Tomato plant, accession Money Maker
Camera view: bottom (45 deg); turntable rotation: 60 degrees
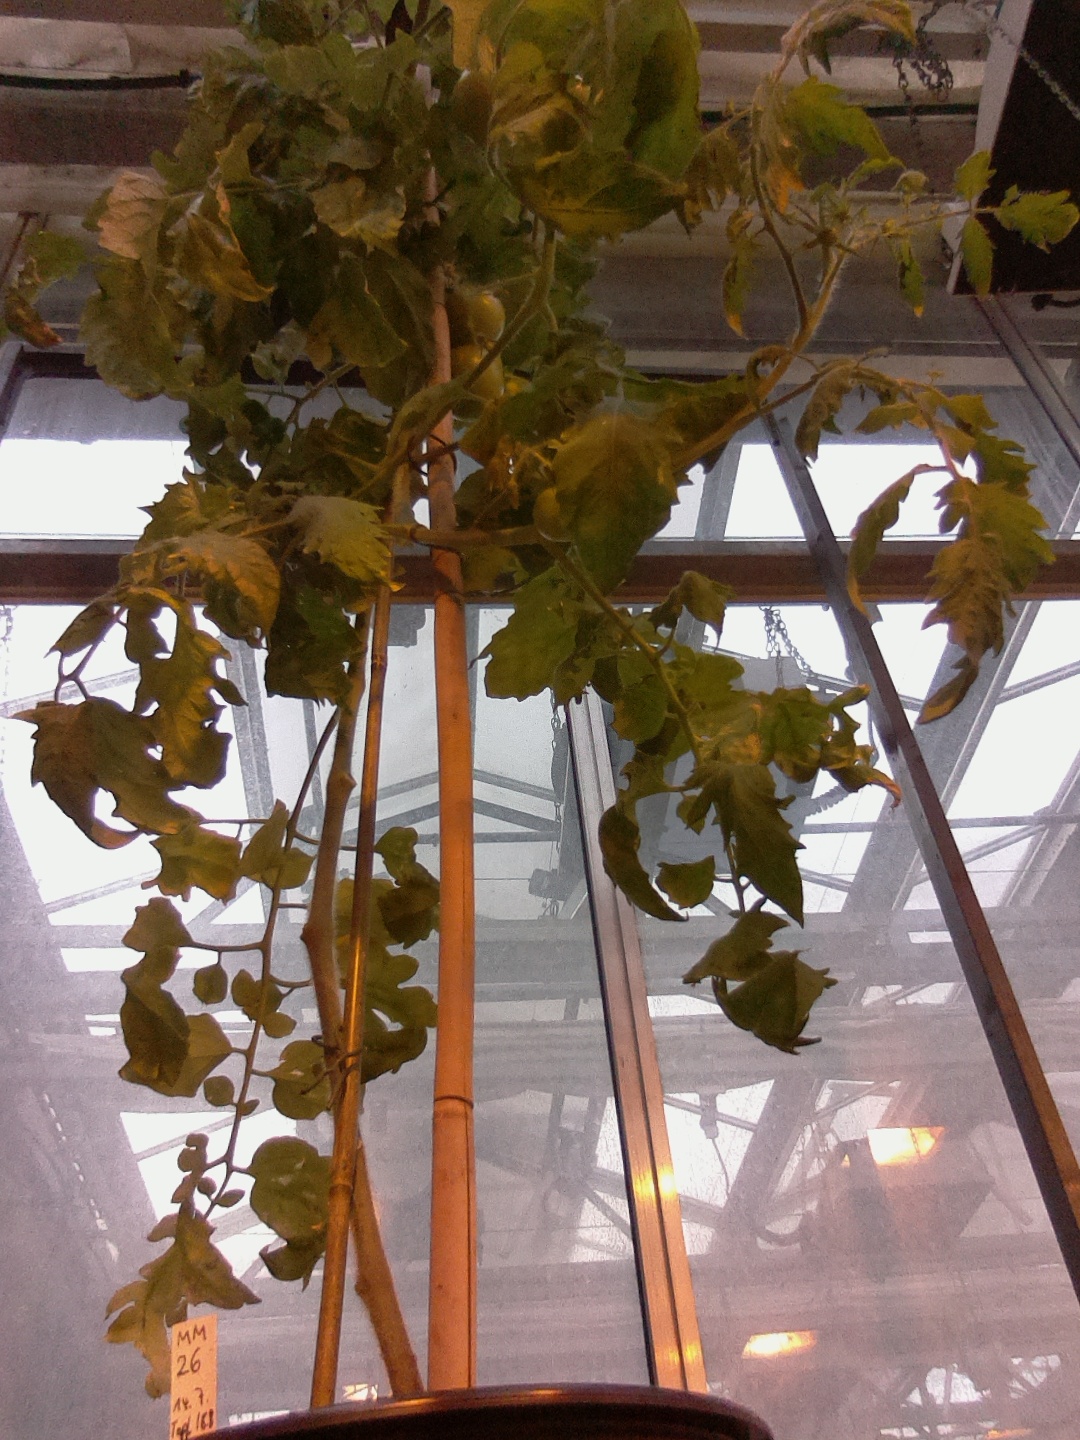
BBCH growth stage 78: 80% -90% of final fruit size